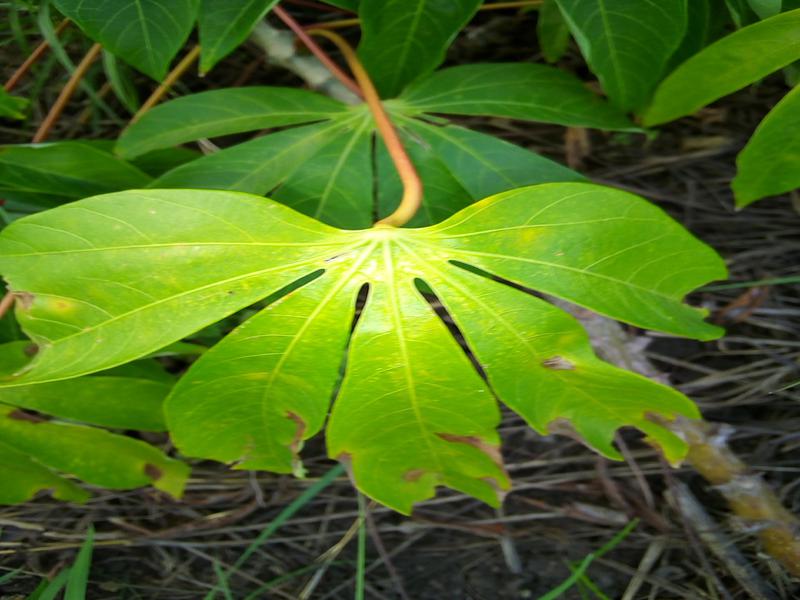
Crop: cassava
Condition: bacterial_blight